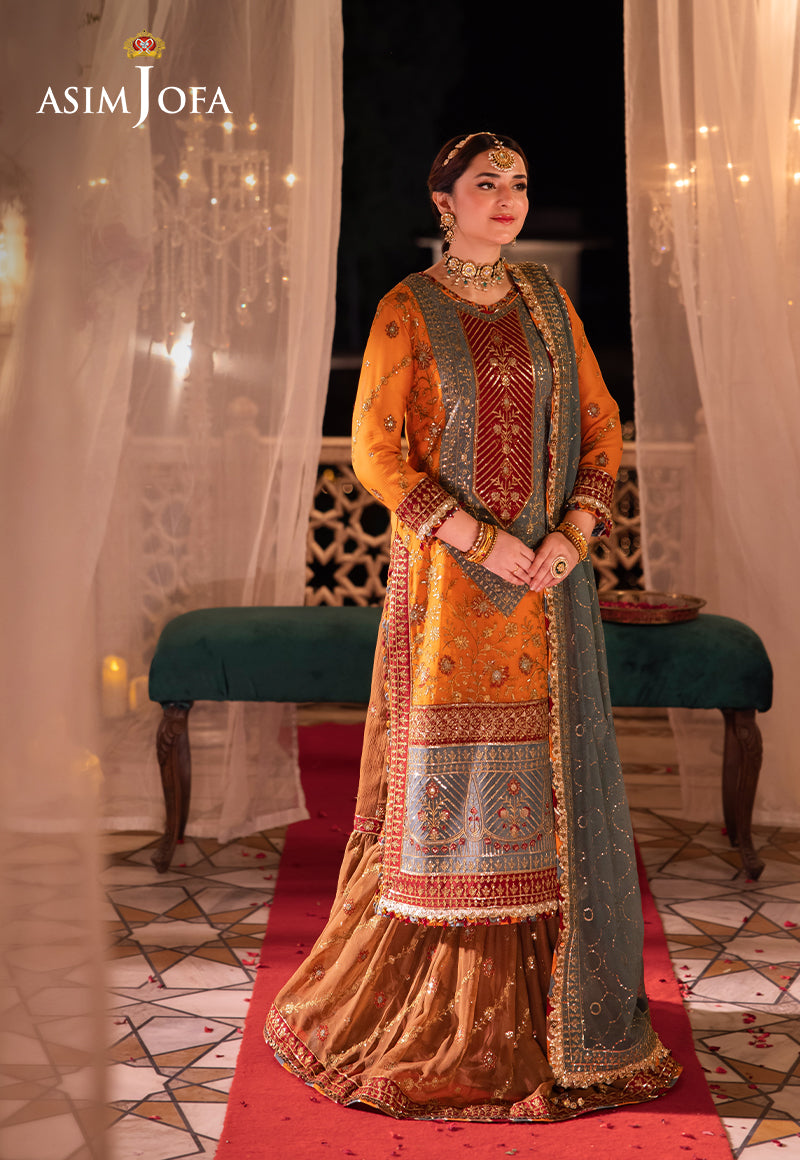
orange gold zoya jafri embroidered